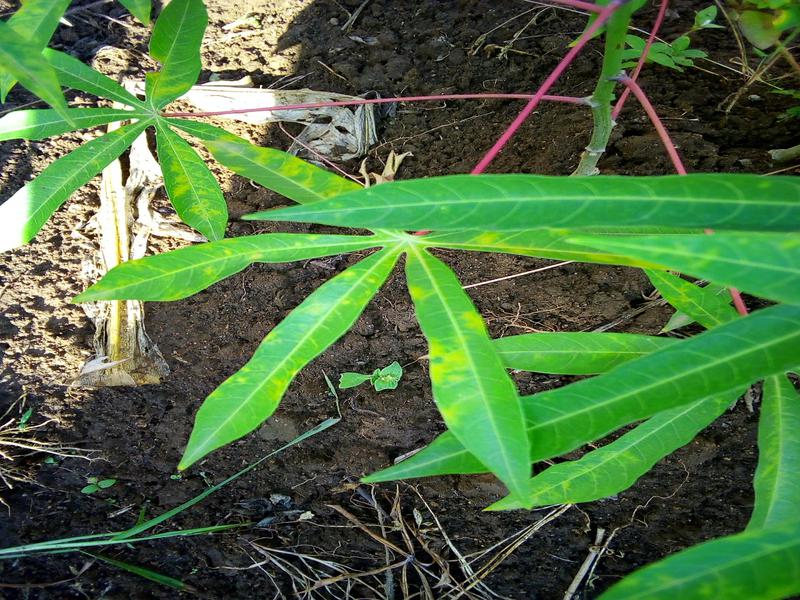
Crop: cassava
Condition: brown_streak_disease